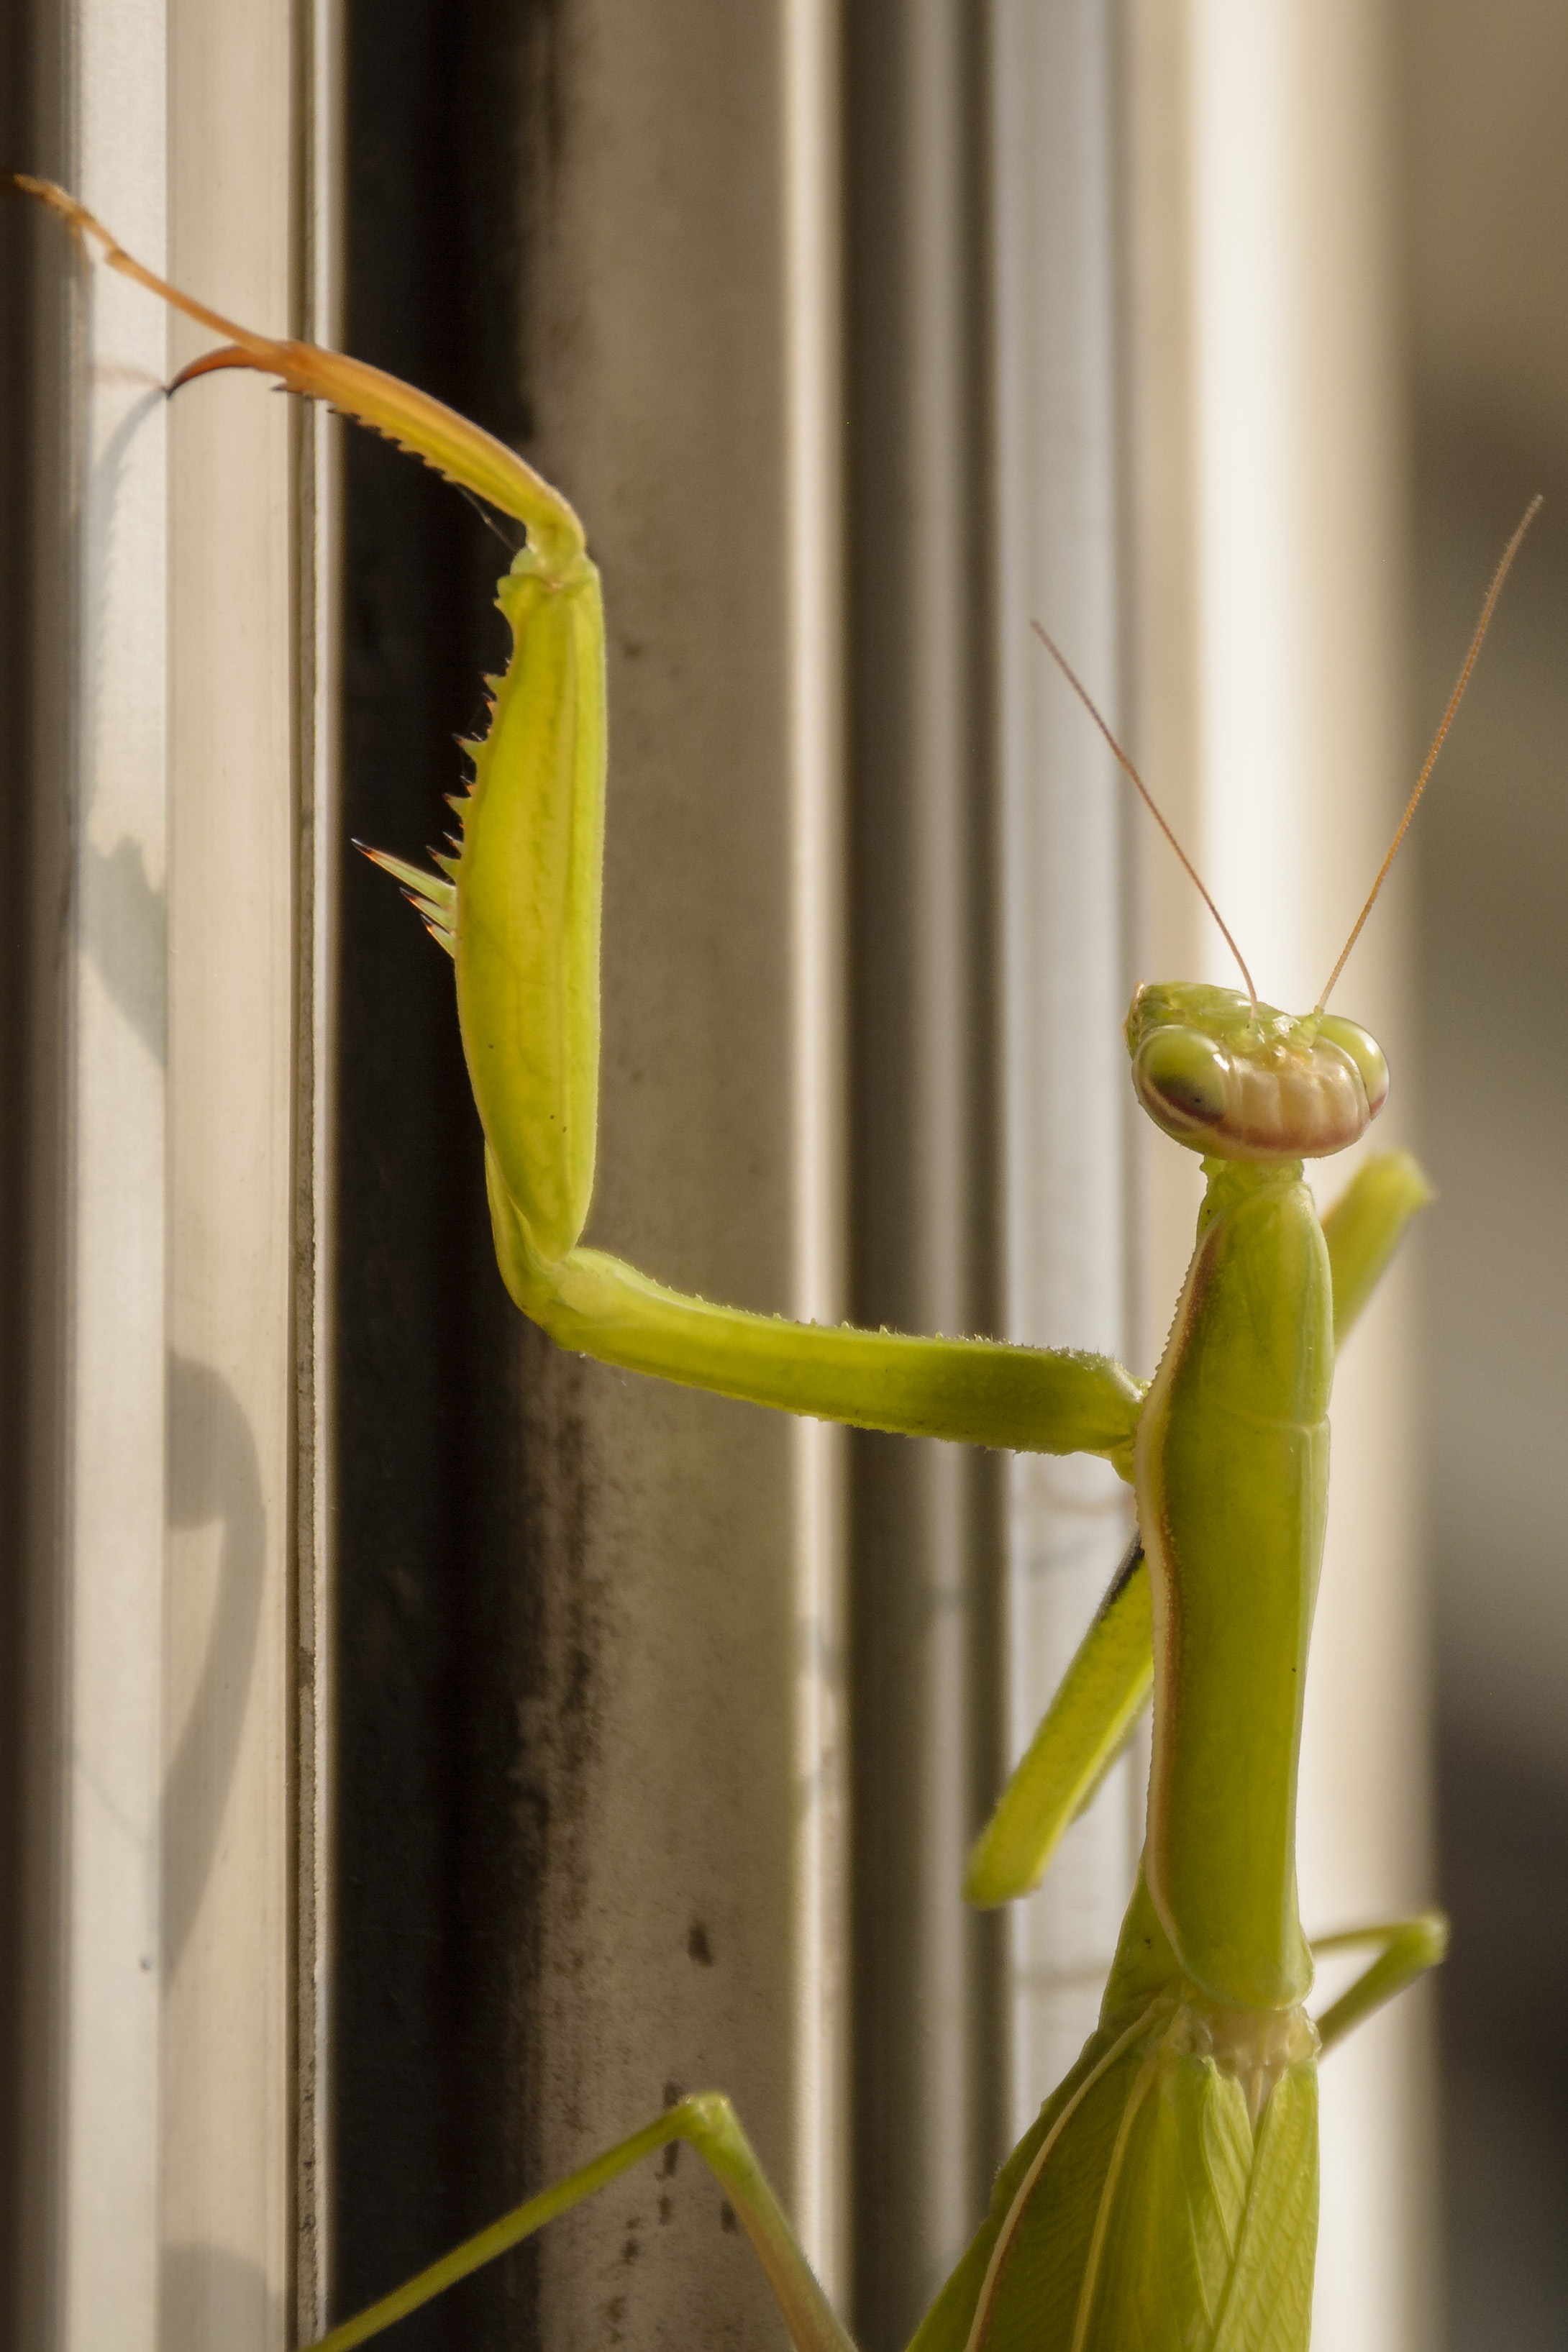
branch, flower, green, insect, yellow, fauna, invertebrate, close up, macro photography, plant stem